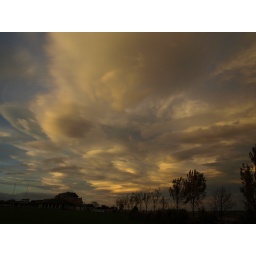
SOooo many clouds in the sky (and so many of them sunlit)